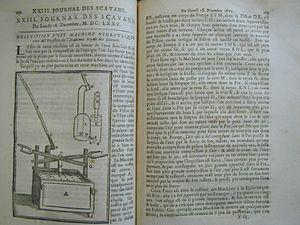
Cette machine à incendie est d'origine inconnue, puisque l'article dit qu'elle fut apportée il y a 4 ou 5 ans par un étranger. Elle démontre cependant une grande maitrise de la pneumatique et de hydraulique en 1671, et cette date coincide avec l'entrée de Denis Papin à l'académie des sciences de Paris, à l'age de 24 ans. Son fonctionnement
Denis Papin, né à Chitenay dans le Blésois le 22 août 1647 et mort à Londres le 26 août 1713, est un physicien, mathématicien et inventeur français, connu notamment pour ses travaux sur la machine à vapeur.